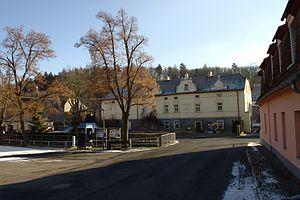
Úholičky est une commune du district de Prague-Ouest, dans la région de Bohême-Centrale, en Tchéquie. Sa population s'élevait à 798 habitants en 2020.